Yarrow Cheney

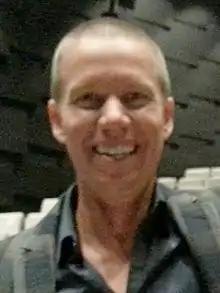
Cheney in 2016

Yarrow Cheney (born 1973) is an American director, artist, designer, author, illustrator and animator. He was a production designer in "Despicable Me 2" (2013), "The Lorax" (2012), and "Despicable Me" (2010), for which he received Primetime Emmy and Annie Awards nominations.